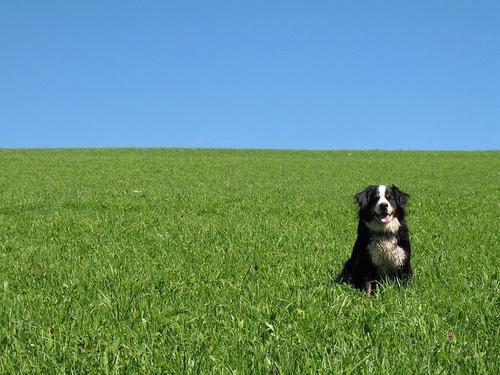
Bernese_mountain_dog